Angola

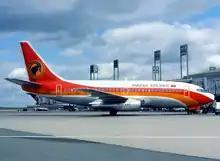
TAAG Angola Airlines is the country's state-owned national carrier.

The National Police departments are Public Order, Criminal Investigation, Traffic and Transport, Investigation and Inspection of Economic Activities, Taxation and Frontier Supervision, Riot Police and the Rapid Intervention Police. The National Police are in the process of standing up an air wing, to provide helicopter support for operations. The National Police are developing their criminal investigation and forensic capabilities. The force consists of an estimated 6,000 patrol officers, 2,500 taxation and frontier supervision officers, 182 criminal investigators, 100 financial crimes detectives, and approximately 90 economic activity inspectors.